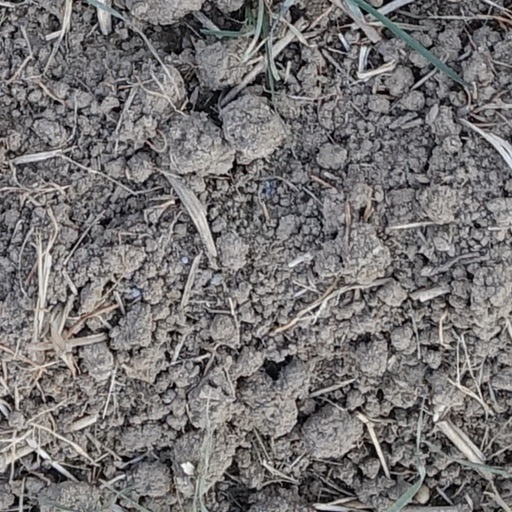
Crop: wheat